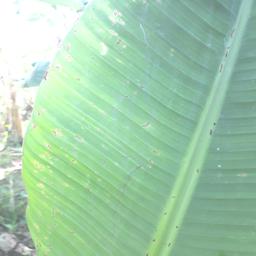
Label: BLACK SIGATOKA